World's End Harem

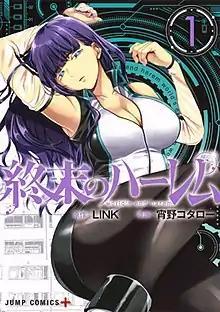
First volume cover, featuring Mira Suō

is a Japanese manga series written by LINK and illustrated by Kotaro Shono. The first part of the manga was serialized in Shueisha's online magazine "Shōnen Jump+" from May 2016 to June 2020, while a second part, "World's End Harem: After World", was serialized in the same platform from May 2021 to May 2023. Its chapters have been collected in eighteen volumes. The manga is licensed in North America by Seven Seas Entertainment under its Ghost Ship adult imprint.